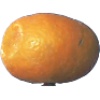
Label: Kumquats 1